Meena Shorey

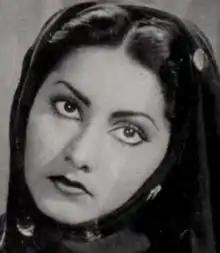
Shorey in "Actress" (1948)

Meena Shorey (13 November 1921 – 3 September 1989) was a Pakistani film actress who worked first in Indian cinema and later Pakistani cinema. She appeared in Hindi/Urdu and Punjabi films. Credited in films by her mononym, Meena, her real name was Khurshid Jehan. She started her acting career playing a character role, as Ambhi, Raja of Taxila's sister in Sohrab Modi's "Sikandar" (1941). Married to her fourth husband, Roop K. Shorey, by the mid-1940s, she found fame when she acted in her husband's film "Ek Thi Larki" (1949), opposite actor Motilal. The story was written by I. S. Johar, who also starred in the film. The "foot-tapping" music composed by Vinod became a "huge hit", with Meena becoming an "icon" for the "new liberated" young women. Meena was acclaimed as the "Lara Lappa Girl", from the song of same title in the film. She was one of the first women to be recognised in Indian cinema as a "comedienne of calibre". She was also popularly known as "The Droll Queen of Partition" as she worked as a comedienne [Droll] in both in India and Pakistan.